World Rally Fever

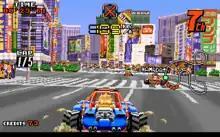
Gameplay screenshot.

"World Rally Fever" is a racing game in which the player raced across the world through sixteen tracks, each divided into four tracks based on the championships cups (Rookie, Amateur, Pro-Am and Pro) the player choose which serves as difficulty level (Pro must be unlocked by completing all previous cups). The player will travel the globe, and race in Scotland, France, the United States, Japan and several other nations. Obstacles litter the track, such as fences, sheep and hay stacks which can be jump over. Each of the four championships cups (or difficulty) serve as how difficult the four tracks is in that particular cups, ranged from easy (dealing with less obstacles and trap hazards) to hard (encountering more hazards and hard-to-traverse roads).